Gab valve gear

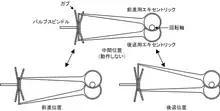
X-gab gear The upper position is in neutral, the lower positions in forward and reverse gear.

Where an engine had to be stopped and started precisely, such as for a winding engine, it was useful to do this by means of the valve gear. This allows the engine to be stopped within a fraction of a revolution, where using a throttle or stop valve in the steam supply slowed the engine gradually and so would be far less precise.